Volcanic history of the Northern Cordilleran Volcanic Province

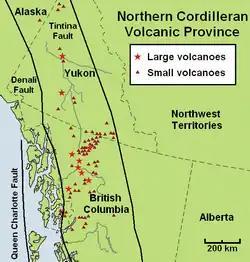
Minor and major volcanoes of the Northern Cordilleran Volcanic Province, including the Queen Charlotte, Denali and Tintina fault zones

The volcanic history of the Northern Cordilleran Volcanic Province presents a record of volcanic activity in northwestern British Columbia, central Yukon and the U.S. state of easternmost Alaska. The volcanic activity lies in the northern part of the Western Cordillera of the Pacific Northwest region of North America. Extensional cracking of the North American Plate in this part of North America has existed for millions of years. Continuation of this continental rifting has fed scores of volcanoes throughout the Northern Cordilleran Volcanic Province over at least the past 20 million years (see Geology of the Pacific Northwest) and occasionally continued into geologically recent times.